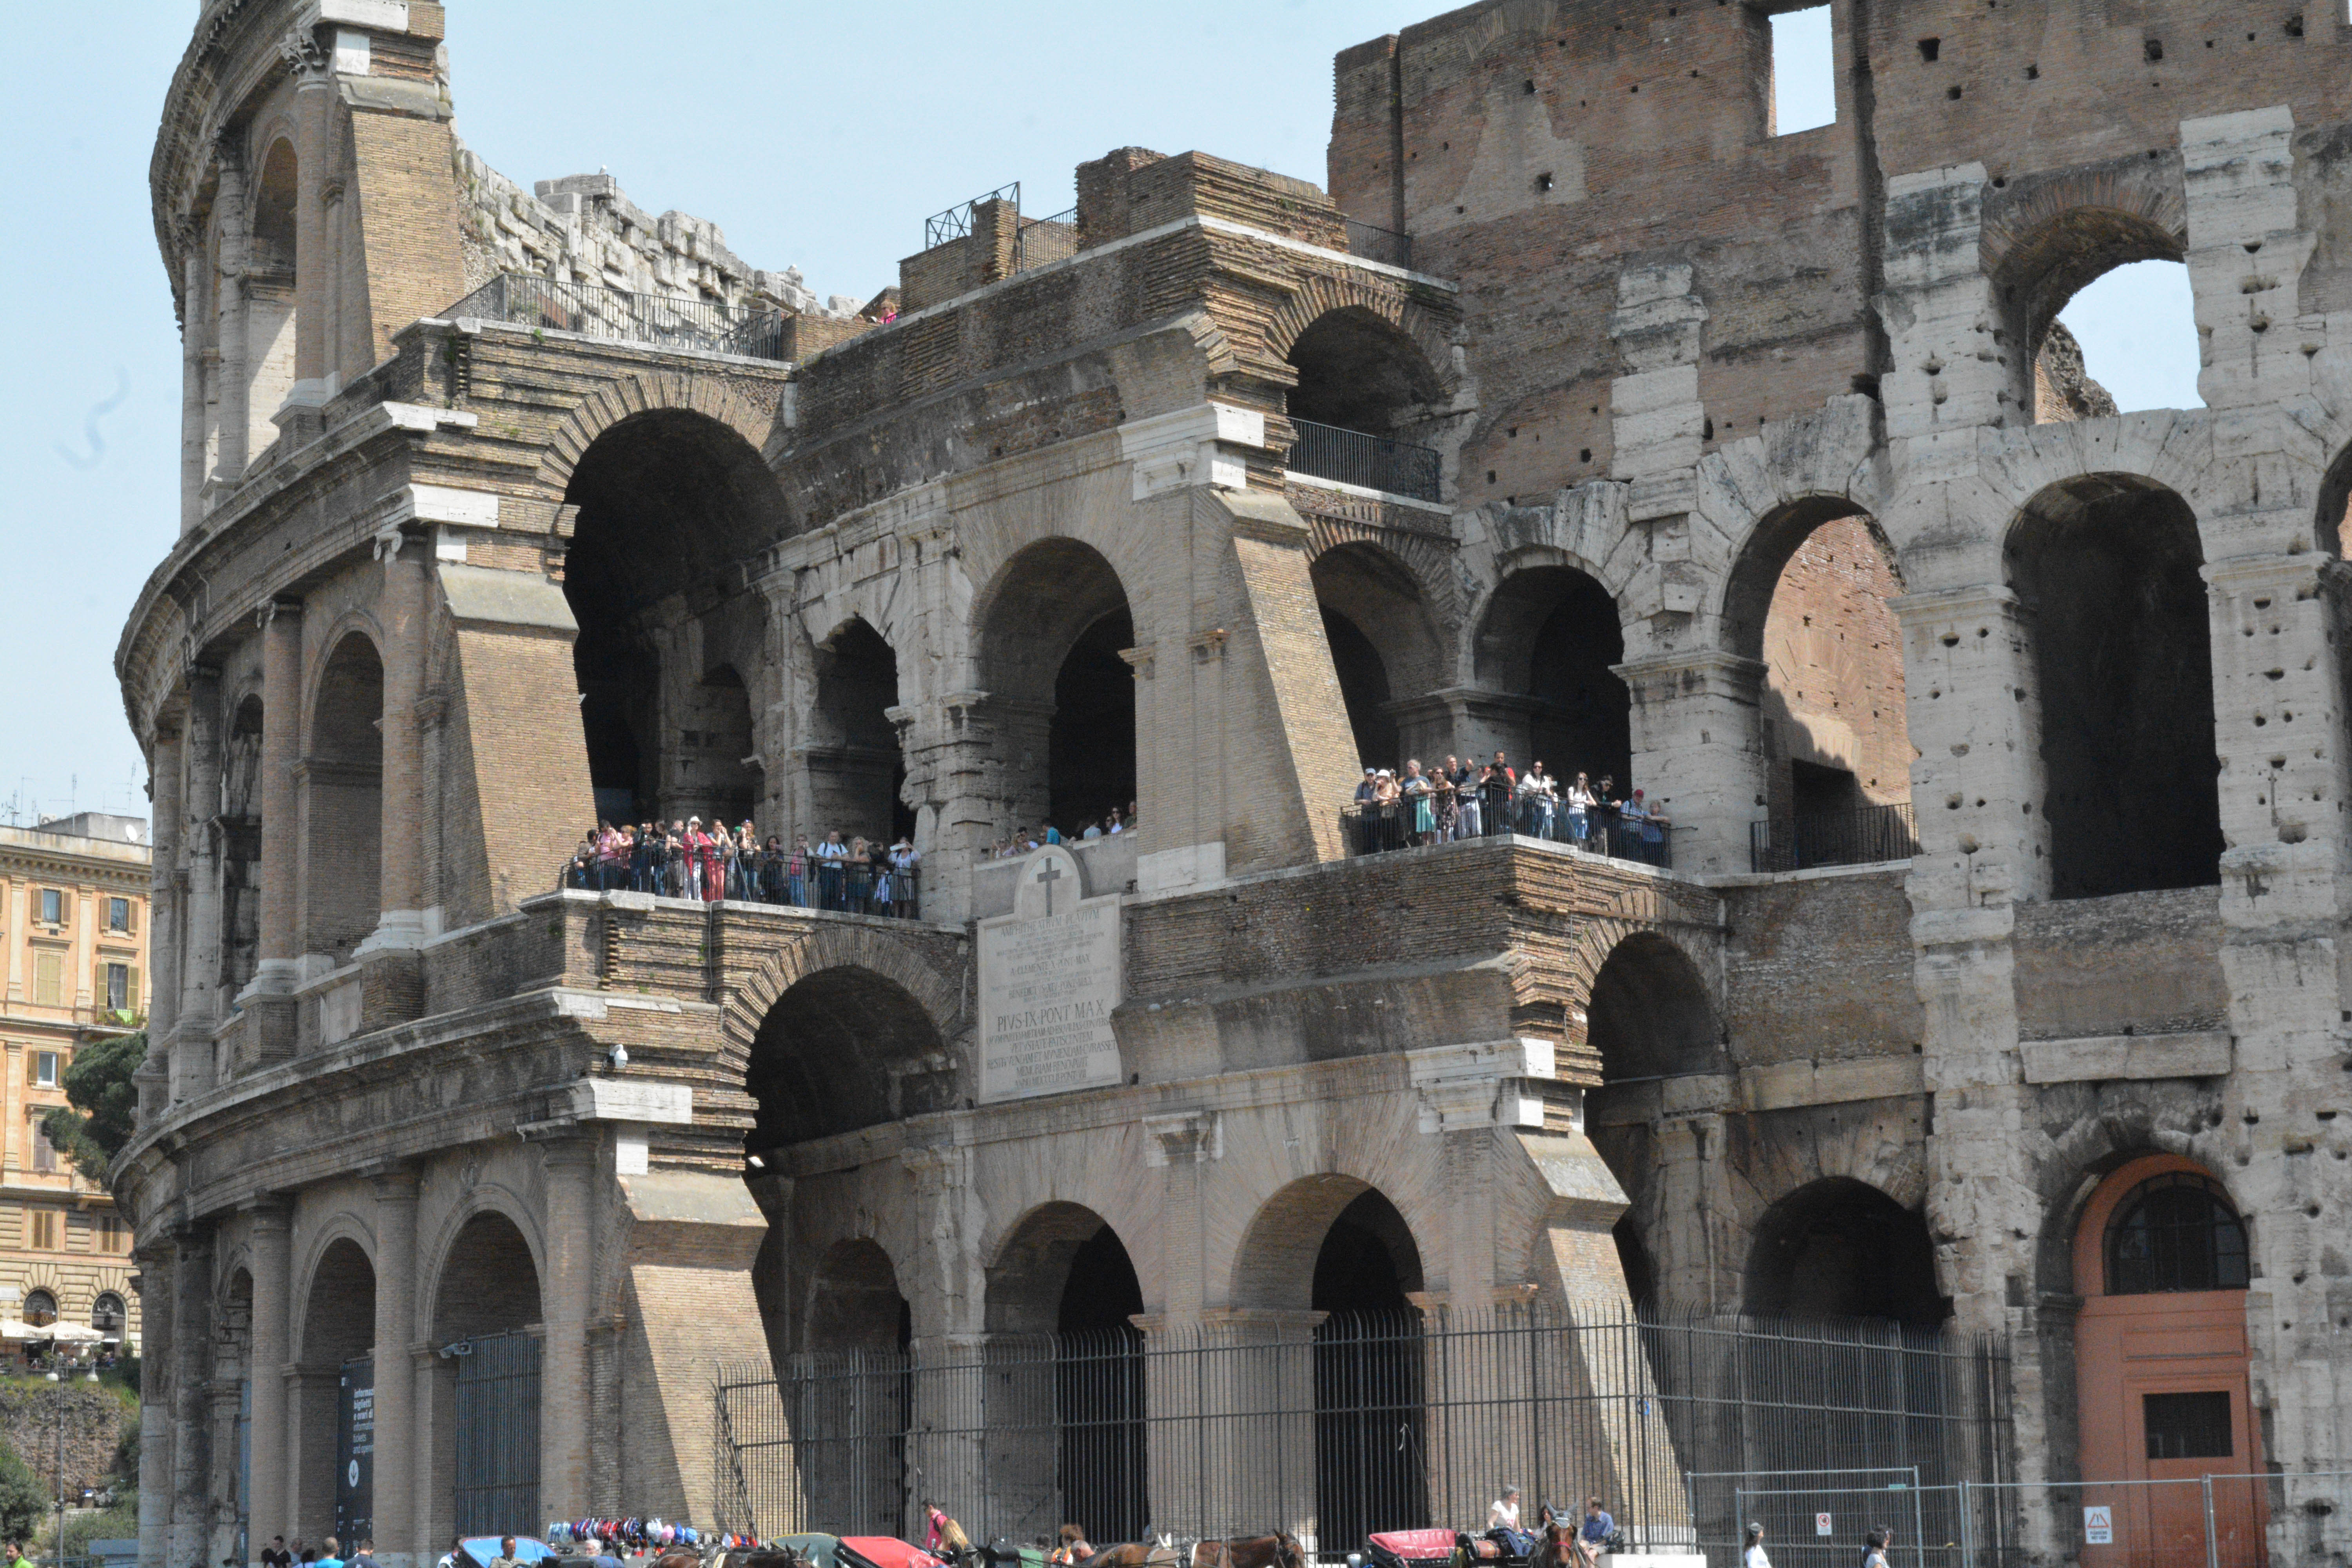
architecture, arch, landmark, tourism, place of worship, amphitheatre, basilica, ancient rome, historic site, ancient history, human settlement, ancient roman architecture, byzantine architecture